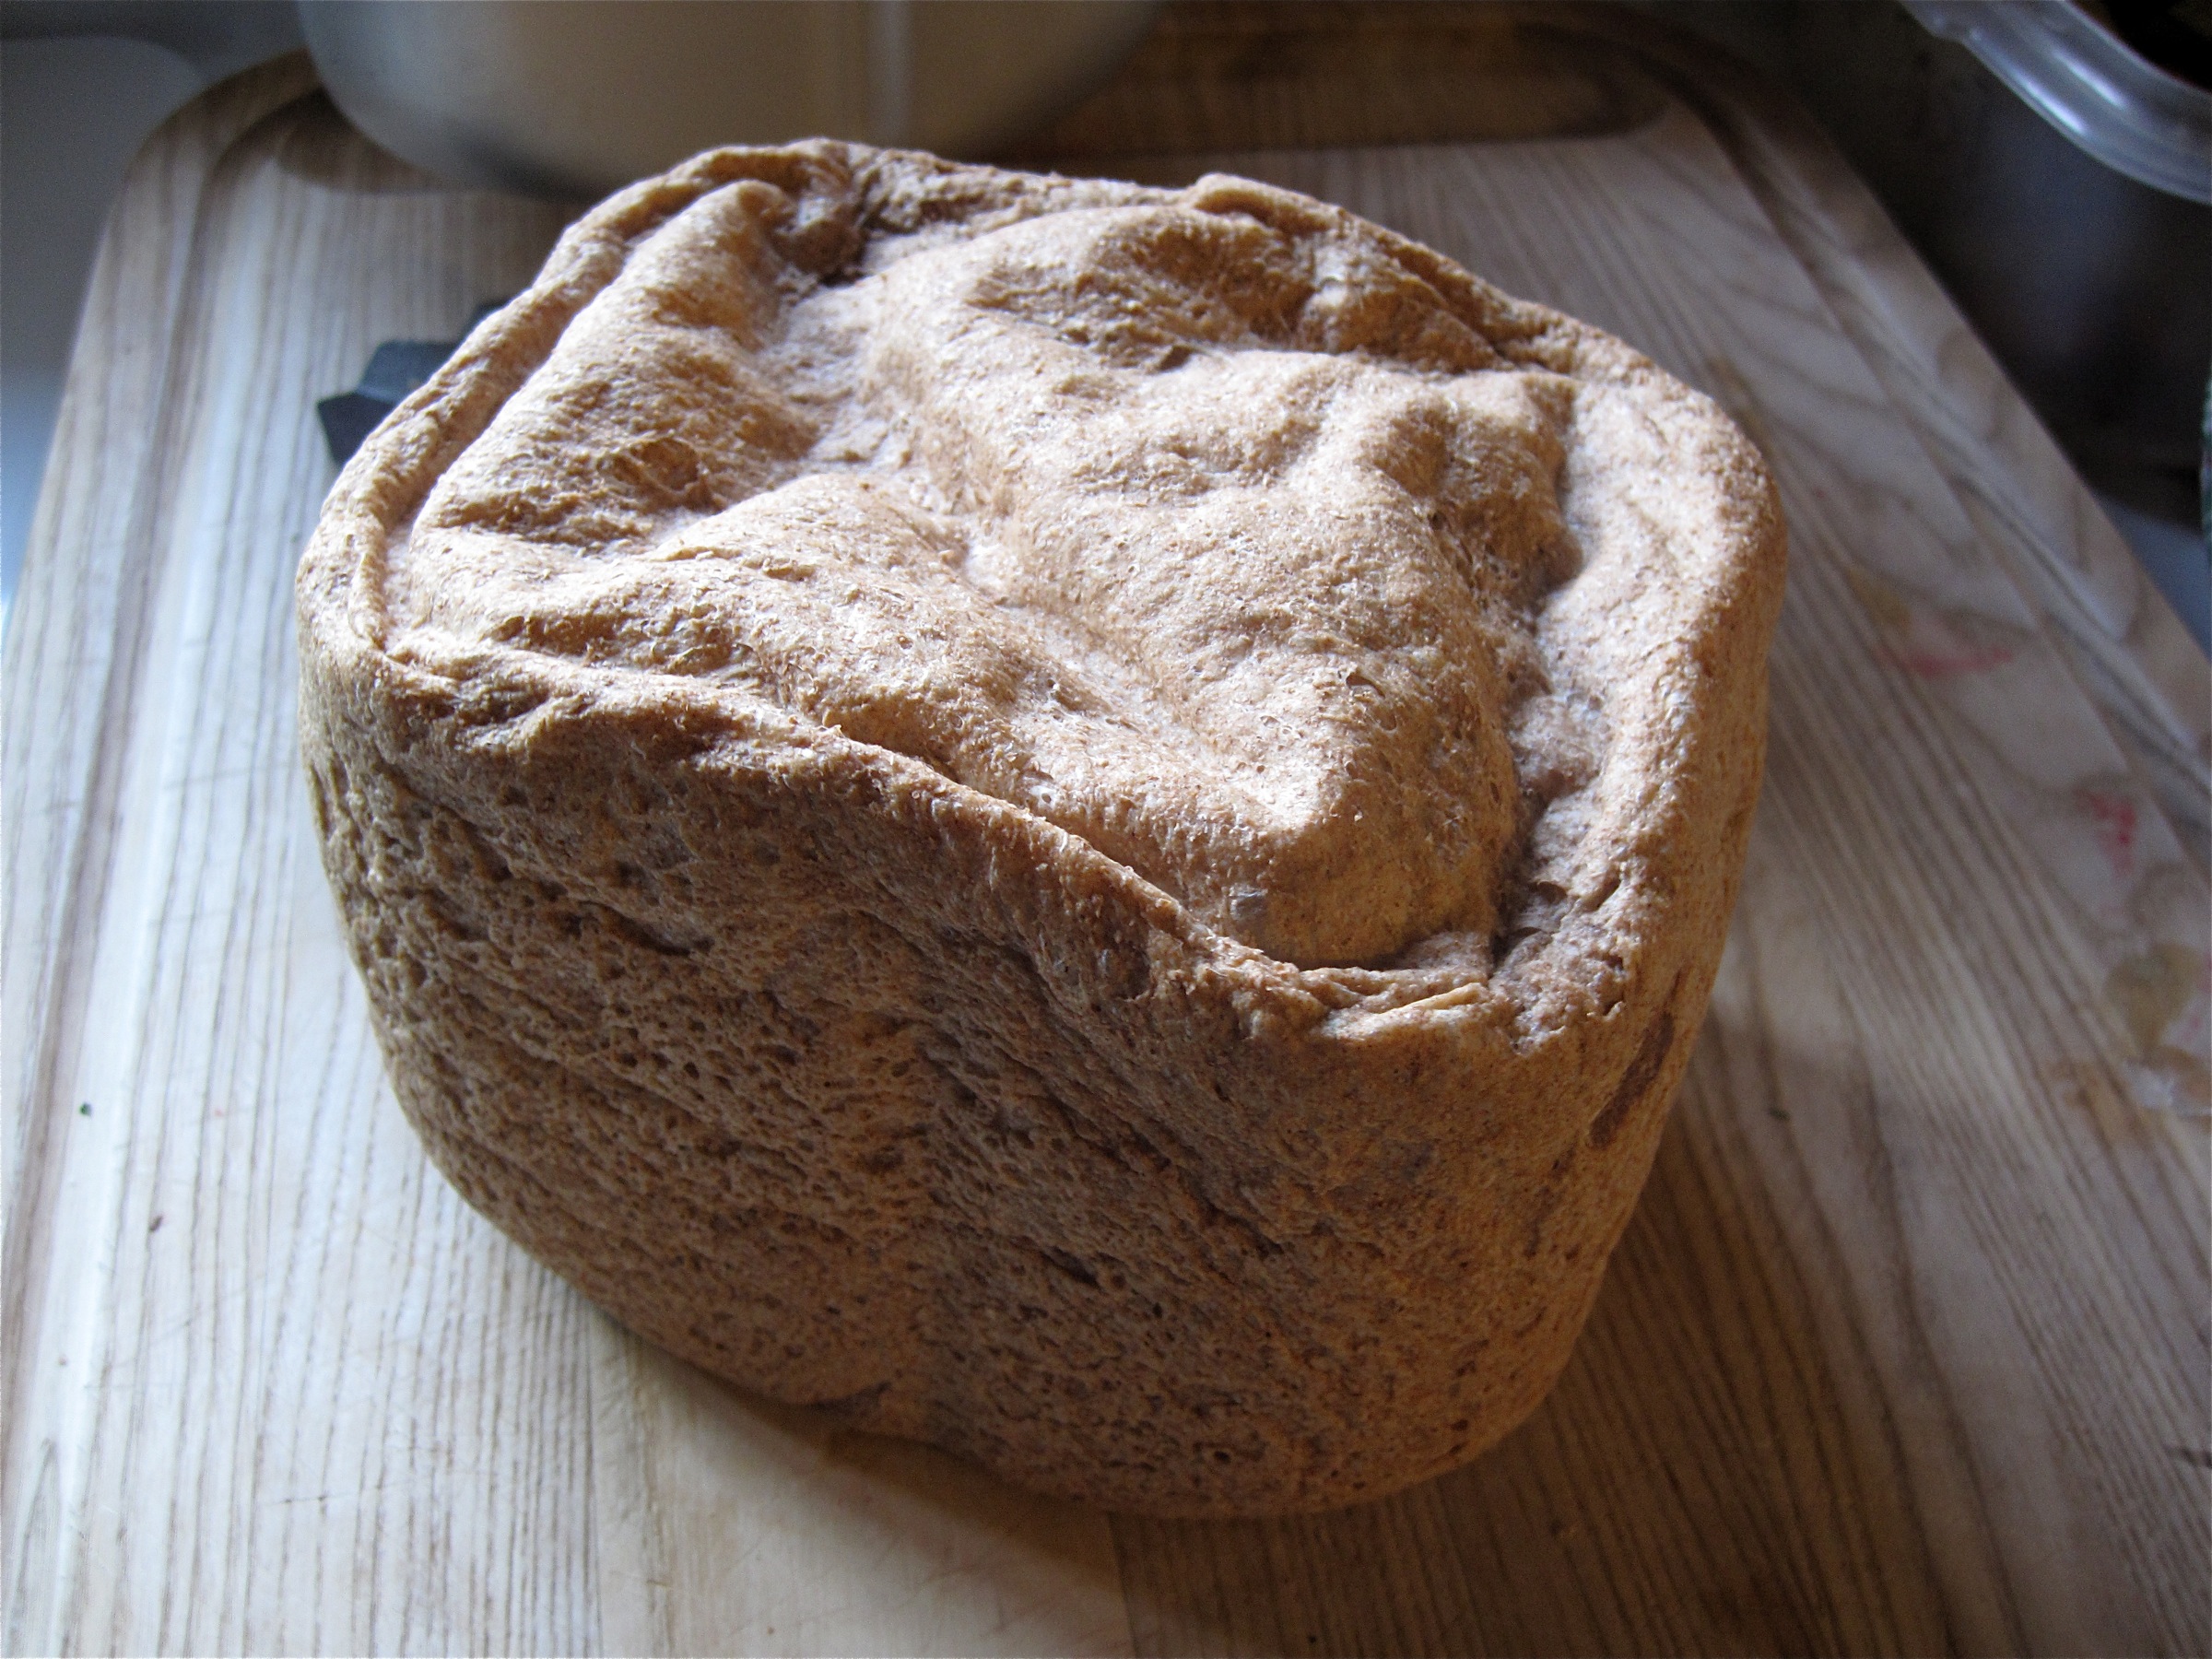
meal, food, baking, bread, sourdough, ciabatta, baked goods, brown bread, beer bread, rye bread, grass family, whole grain, sliced bread, soda bread